Johnny Trouble

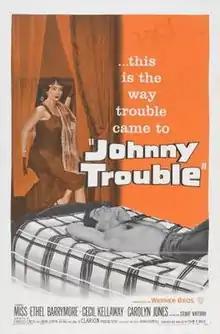
Theatrical release poster

Johnny Trouble is a 1957 American drama film directed by John H. Auer and written by Charles O'Neil and David Lord. The film stars Ethel Barrymore in her final film, Cecil Kellaway, Stuart Whitman, Carolyn Jones, Jesse White and Rand Harper. The film was released by Warner Bros. on September 24, 1957.